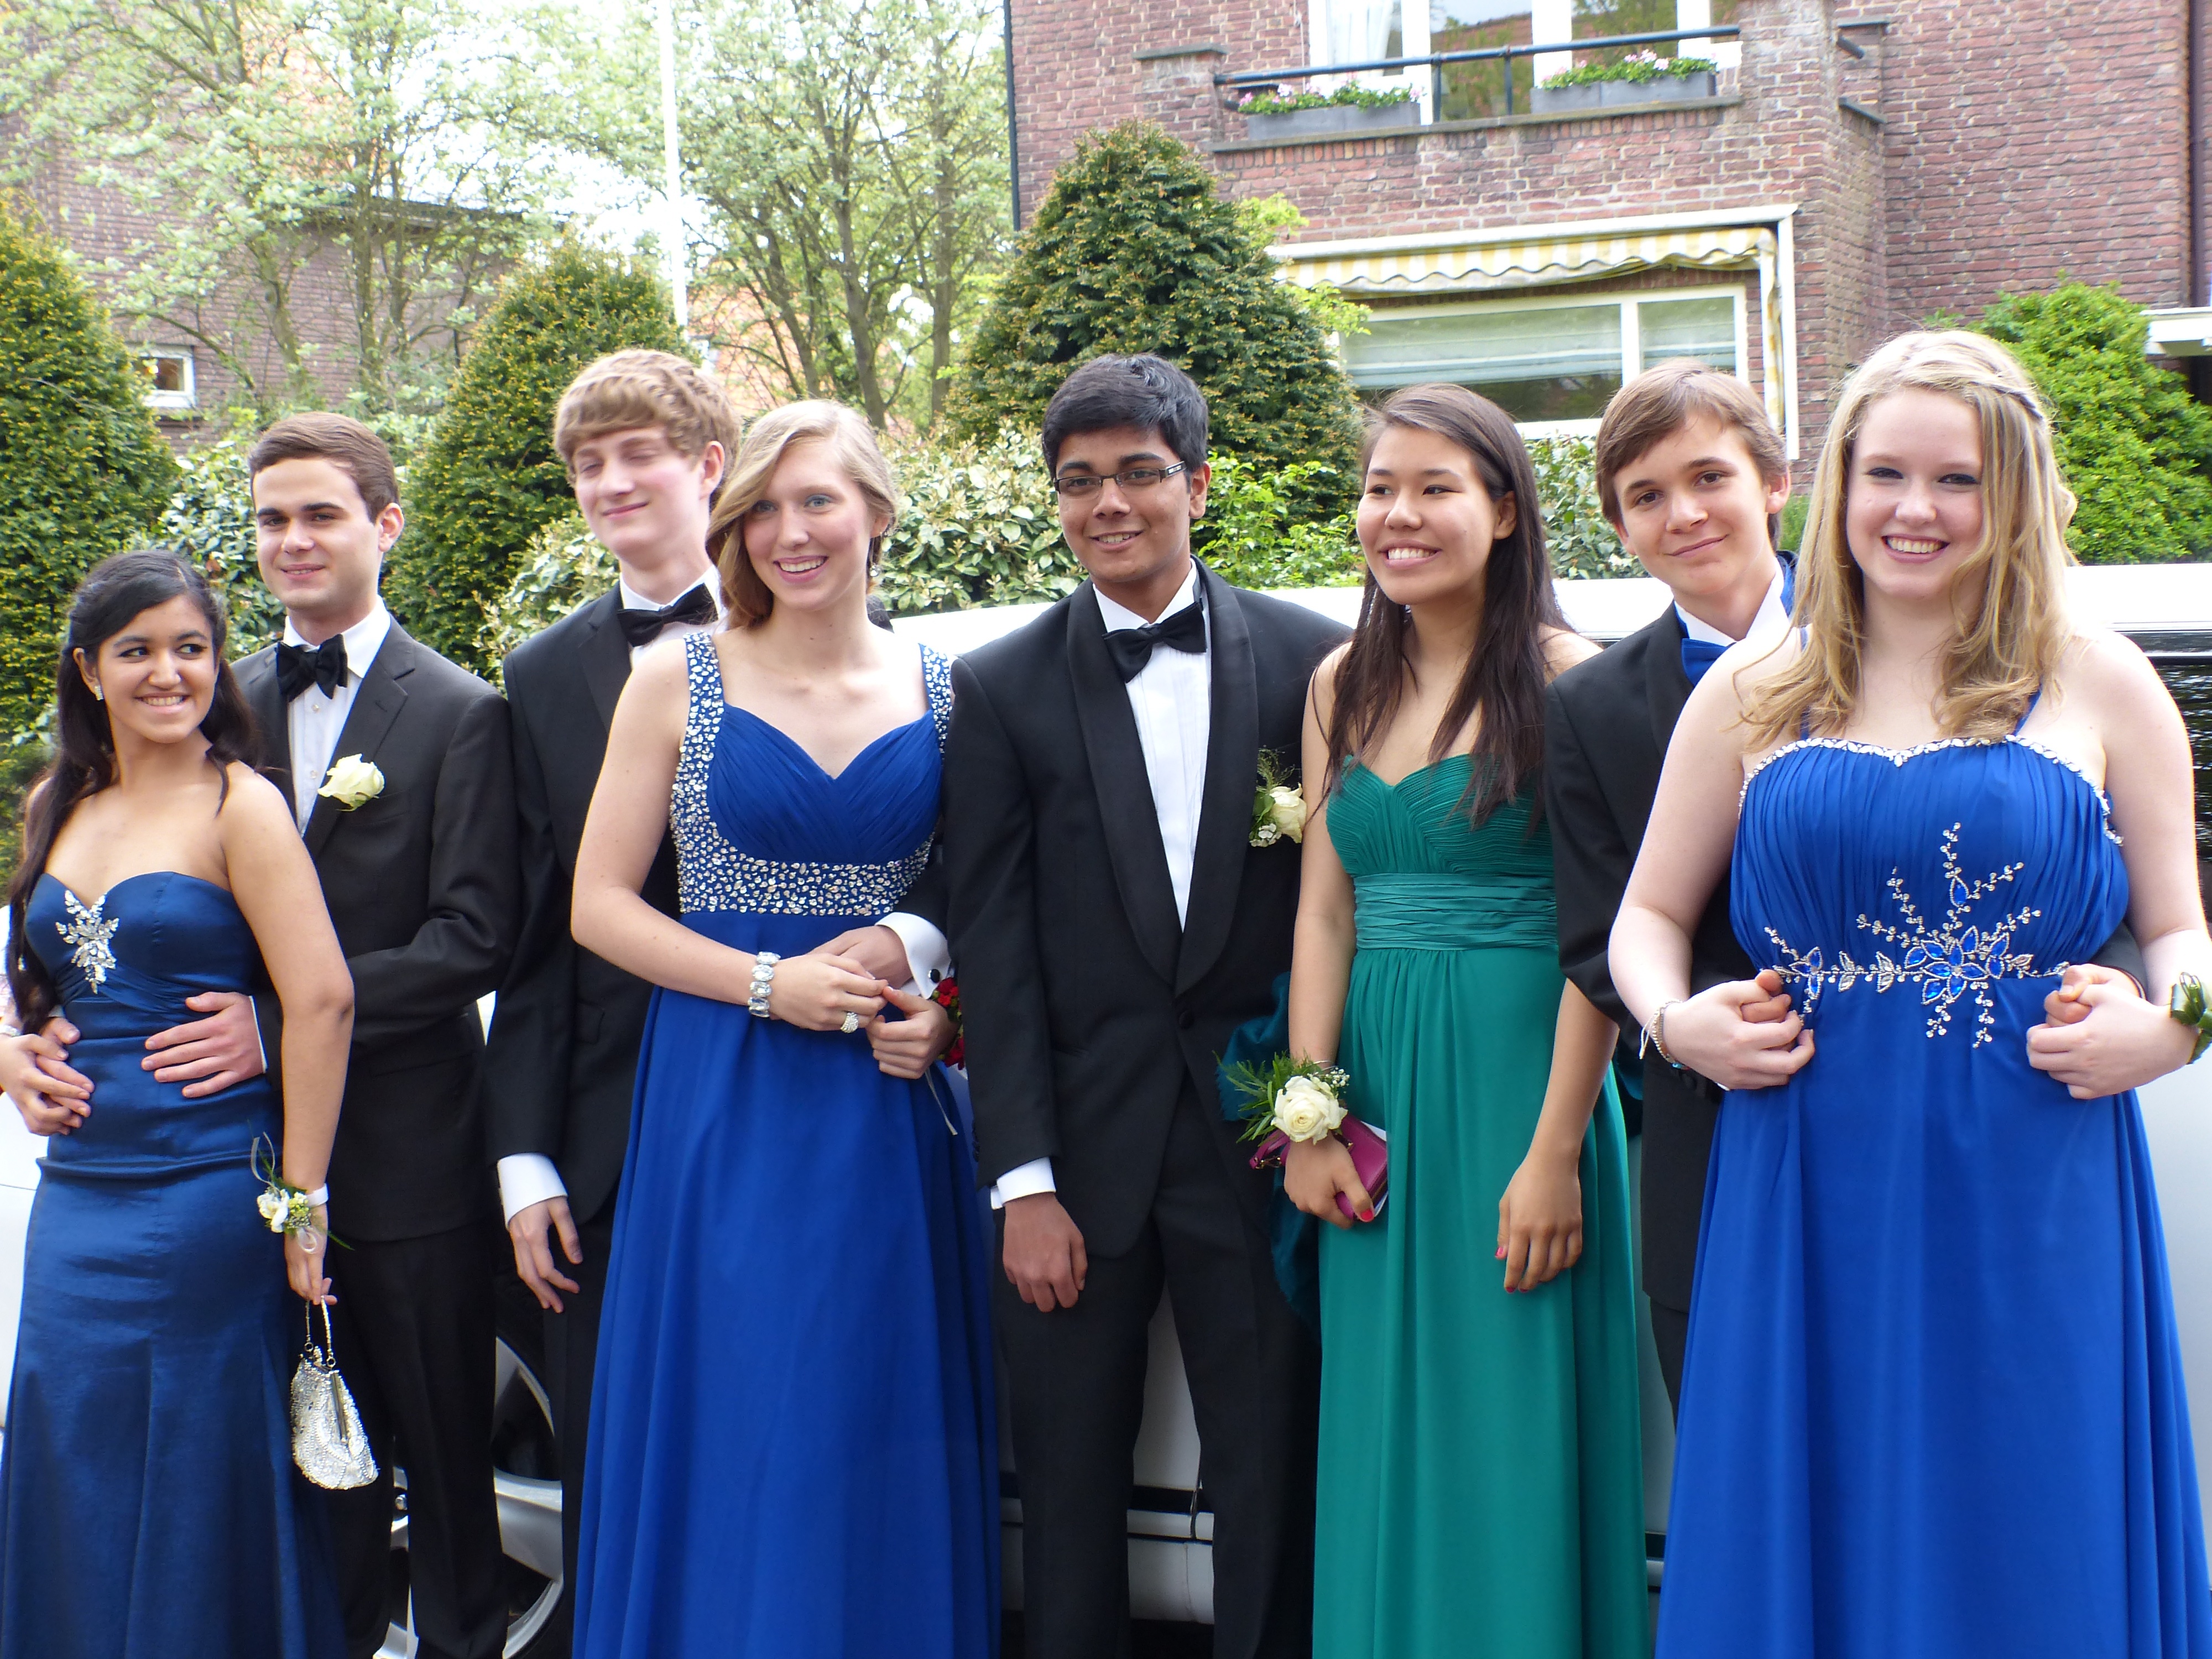
person, people, woman, bride, party, highschool, prom, gown, bridesmaid, quinceanera